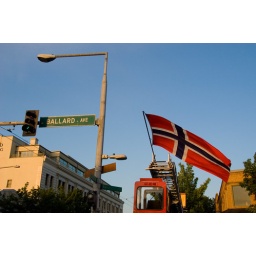
The end of the parade, the ladder truck lowers the flag right in front of the Ballard Ave street sign